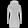
Label: Pullover